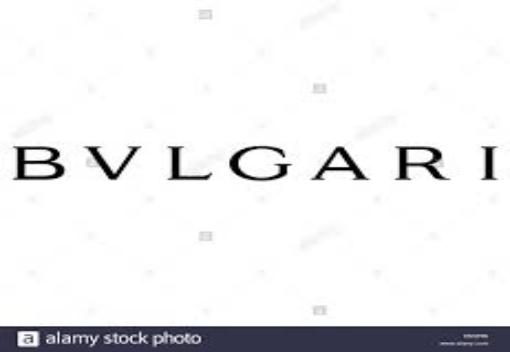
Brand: Bulgari
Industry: Clothes